Papuan mountain pigeon

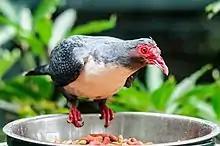
A pigeon with greyish upperparts at a bowl of fruits

The Papuan mountain pigeon is frugivorous, and feeds on fruit such as figs and drupes from "Planchonella", "Ascarina philippinensis", and "Cryptocarpa tessalata." It has also been observed feeding on the fruits of "Elmerrillia tsiampaca", and may be an important seed disperser for that species. The species prefers fruit with larger seeds, with Lauraceae forming an important part of its diet, and will fly long distances during the fruiting seasons of particular plants. Foraging occurs in the canopy, and the species has been observed drinking from roadside puddles. It has also been observed eating soil.